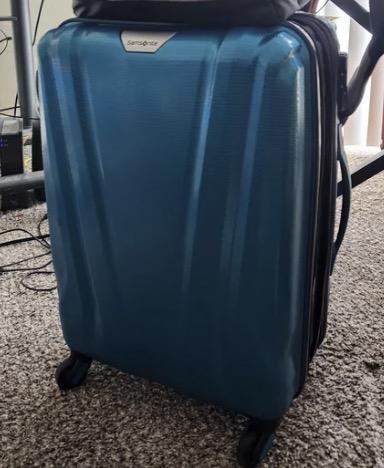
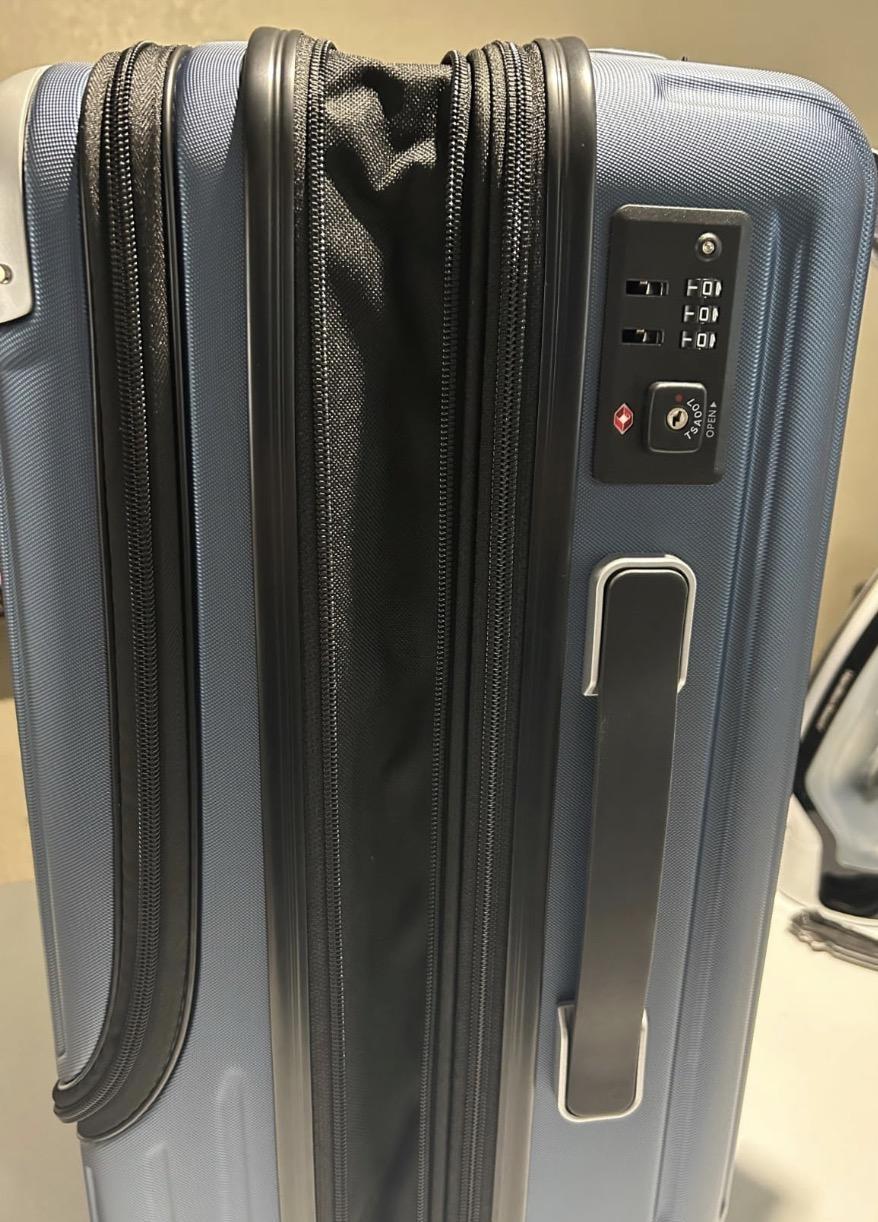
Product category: items_tea
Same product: no